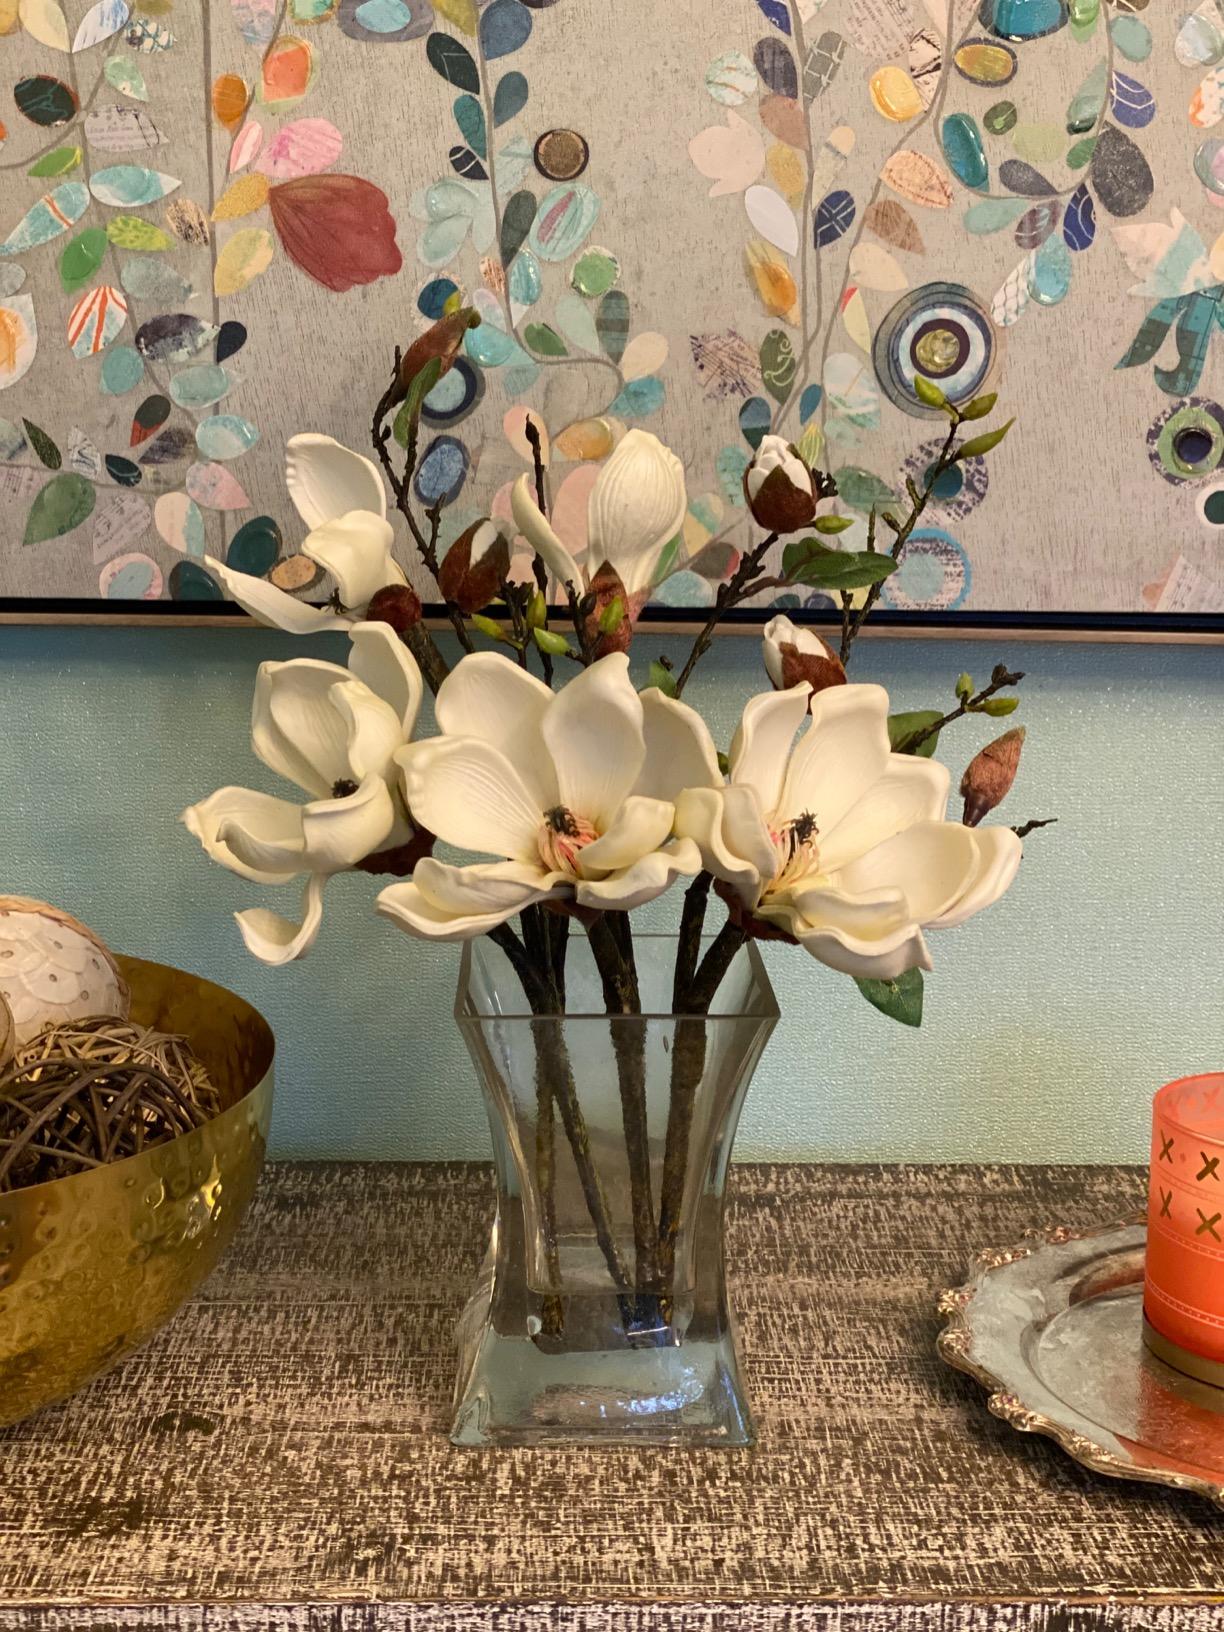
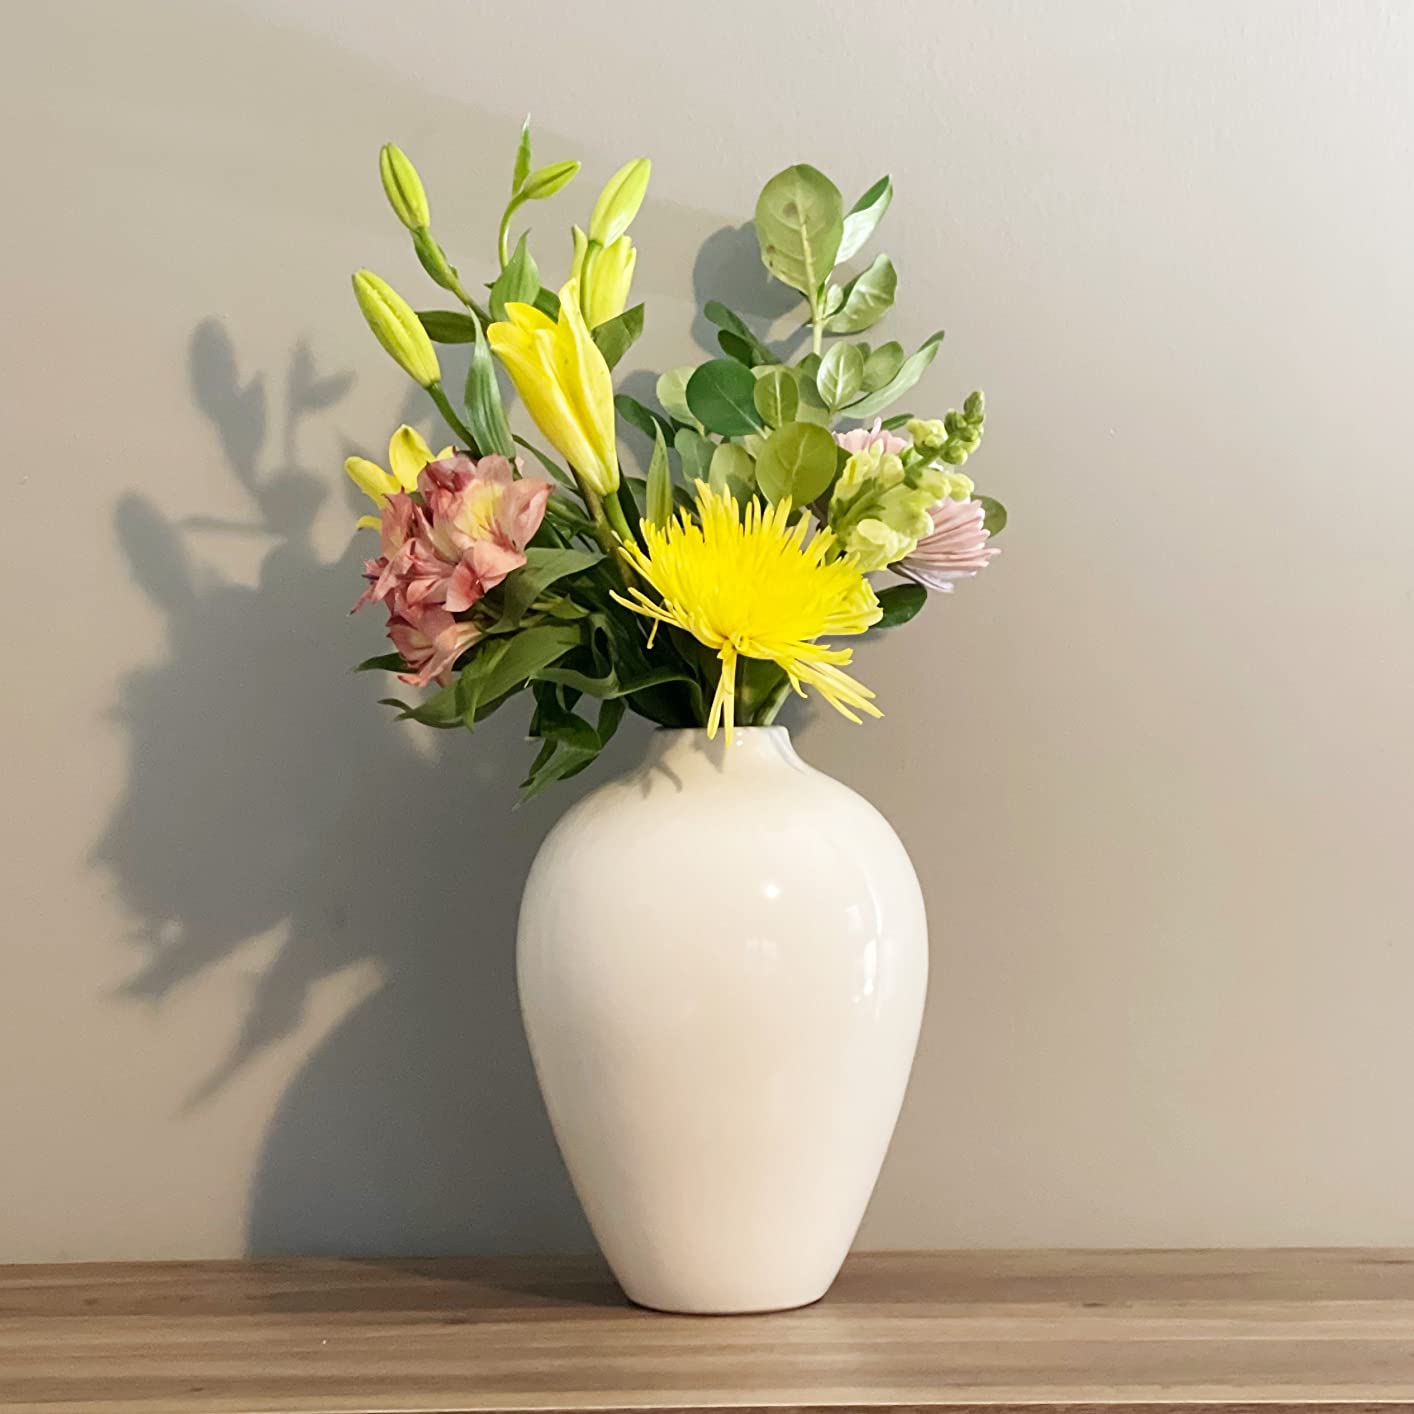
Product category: vase
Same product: no